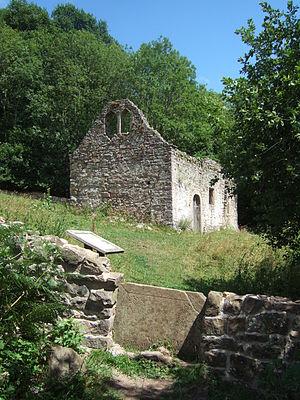
Lancaut est un village médiéval déserté du Gloucestershire, en Angleterre, situé au bord de la rivière Wye, à environ dix kilomètres au nord de Chepstow.